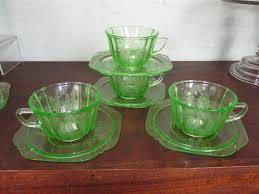
Waste category: glass